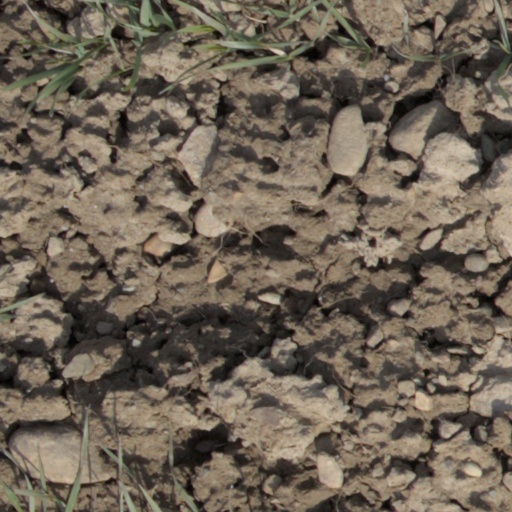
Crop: wheat